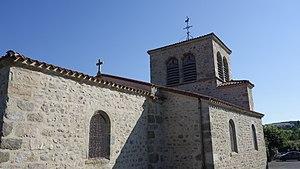
Église Saint Romain de Pralong
Pralong est une commune française située dans le département de la Loire en région Auvergne-Rhône-Alpes, et faisant partie de Loire Forez Agglomération.